Poseidon Rex

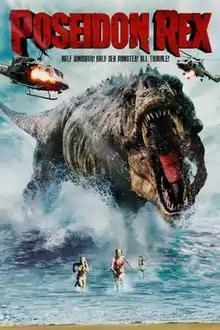

Poseidon Rex is a 2013 horror film directed by Mark L. Lester. While searching for long-lost Mayan treasure using explosives, underwater explorers accidentally awaken a prehistoric predator that can travel on the land and in the sea. The film was released September 22, 2013.